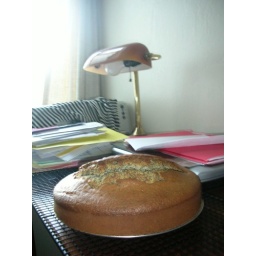
cake in the bedroom